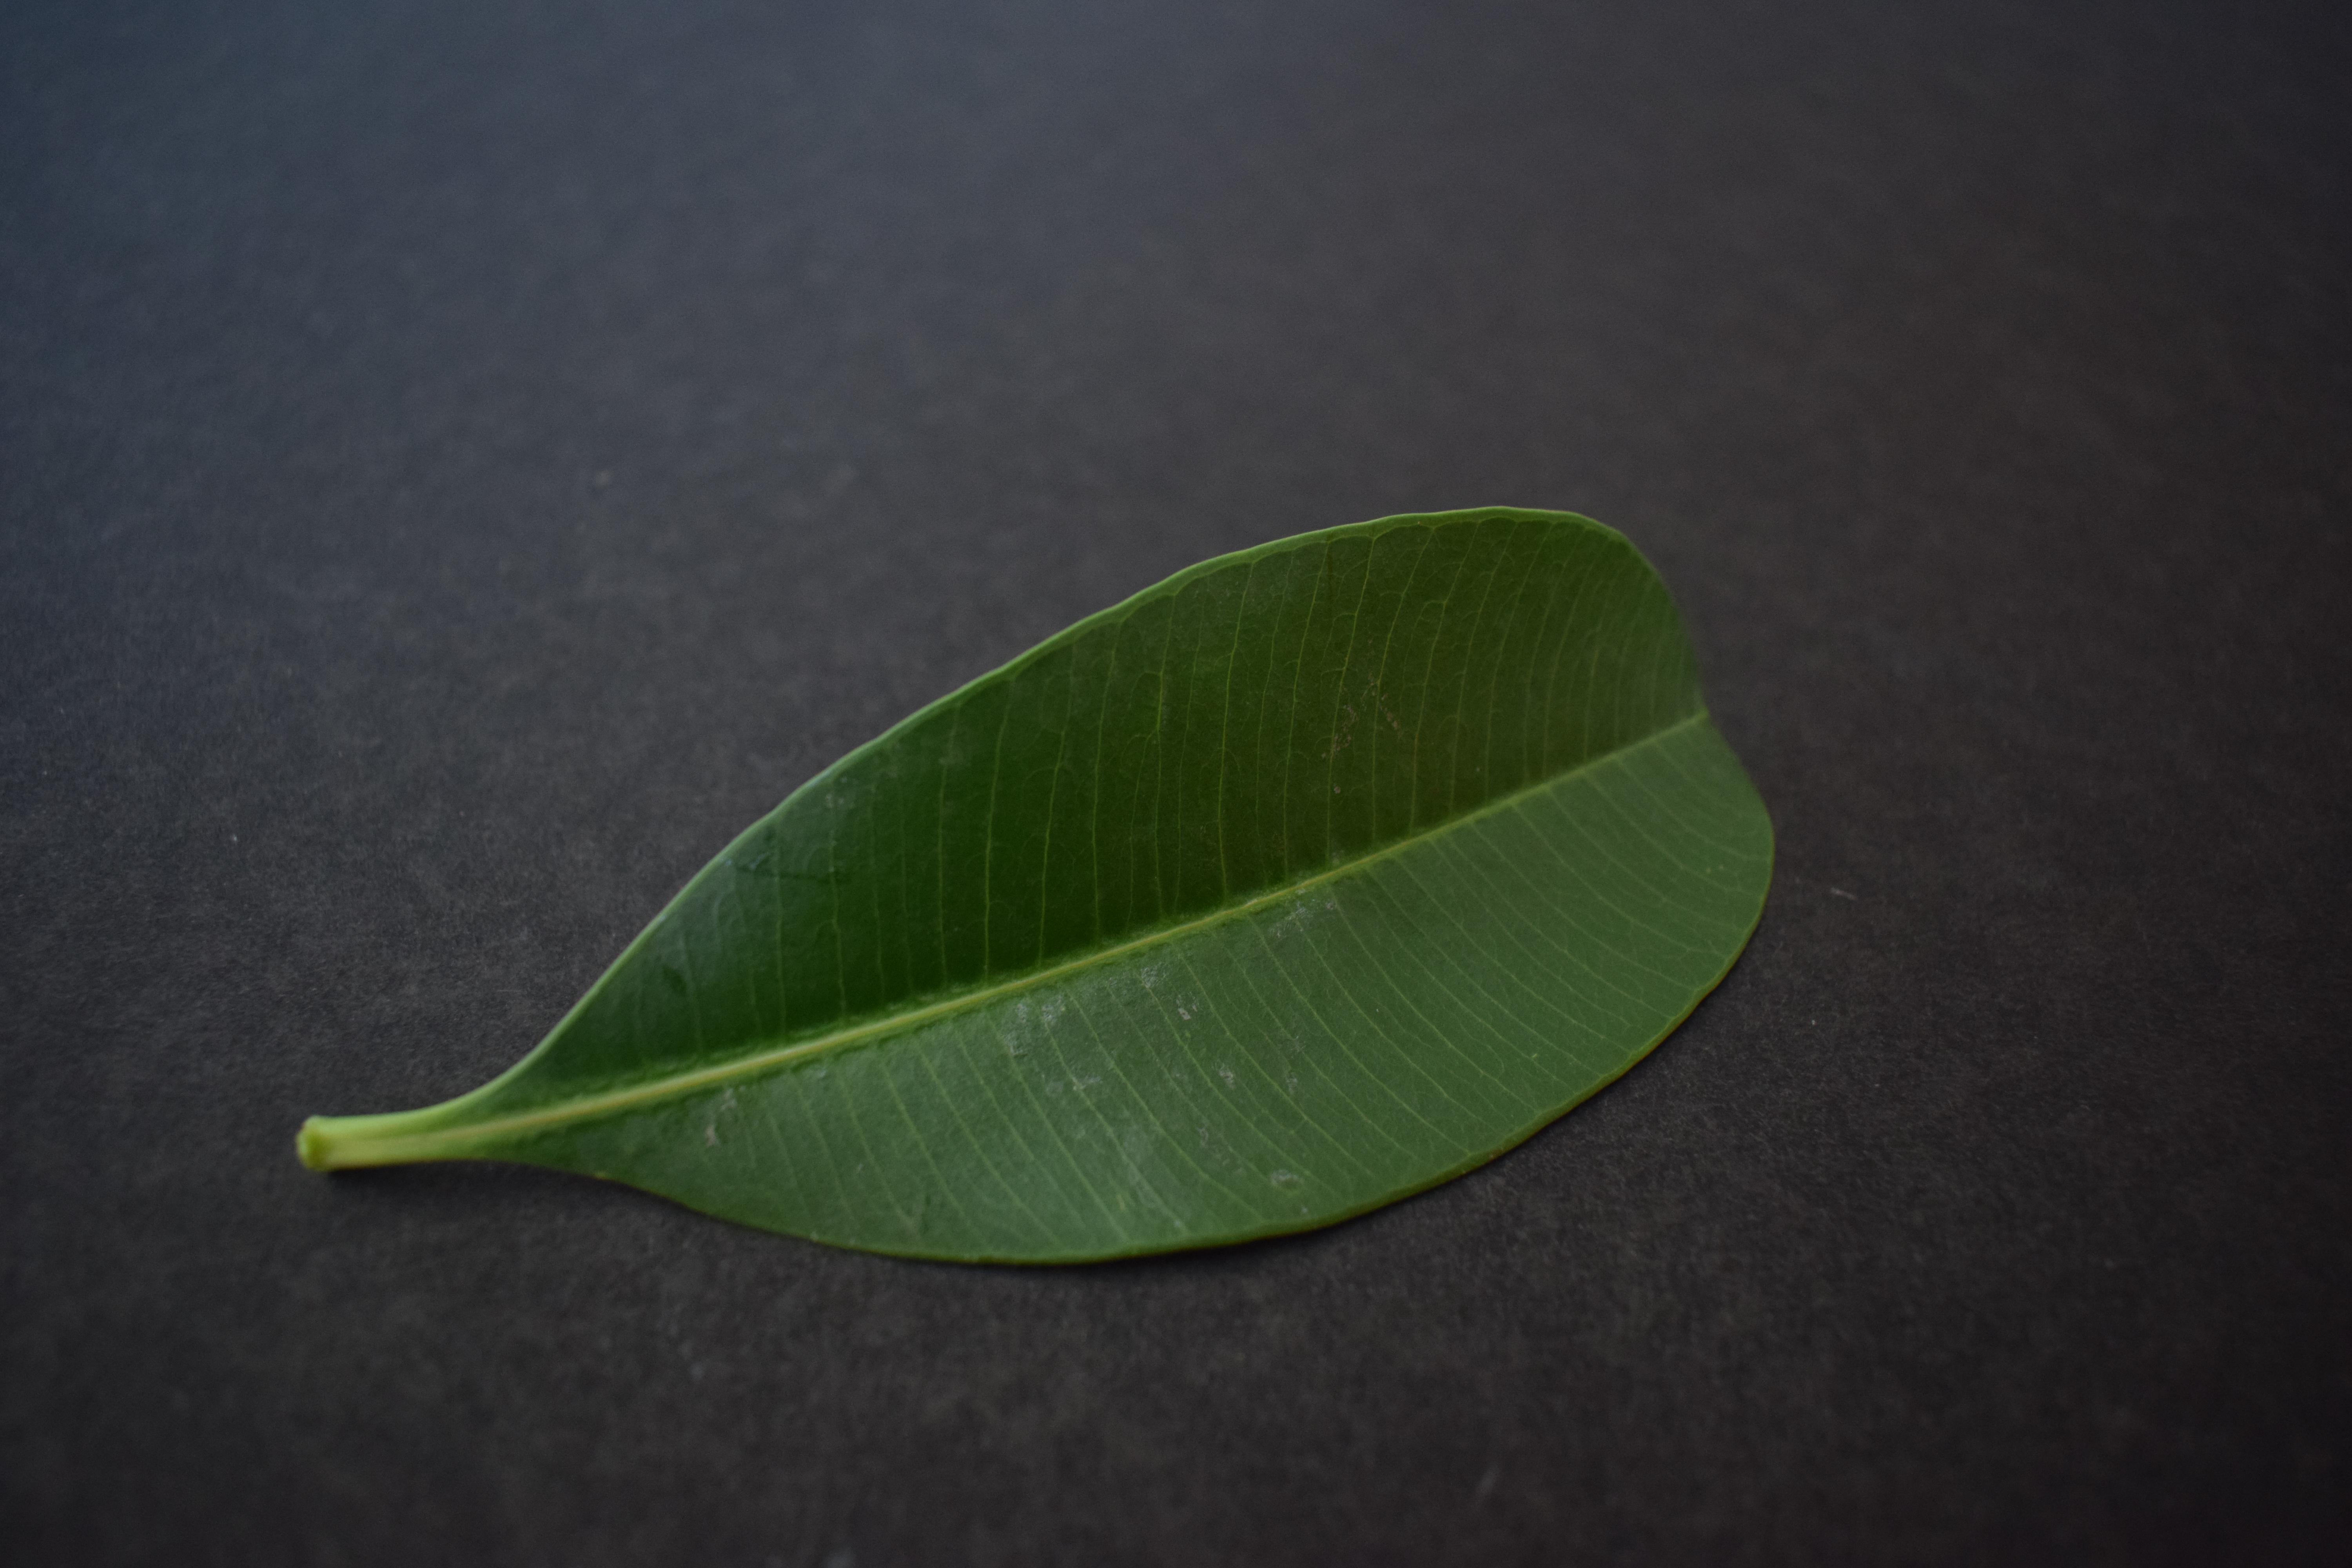
Plant species: Alstonia Scholaris